Catherine Jacob (actress)

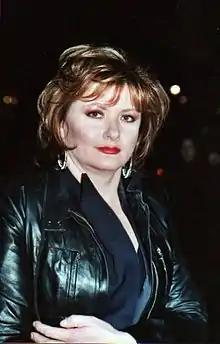
Catherine Jacob at the 27th César Awards

In 1991, she starred in "The Imaginary Invalid" by Molière, directed by at the Théâtre national de Chaillot. She had a supporting role in "Merci la vie" by Bertrand Blier, alongside Charlotte Gainsbourg, Anouk Grinberg, Michel Blanc, Jean Carmet, Annie Girardot, Jean-Louis Trintignant and Gérard Depardieu. Jacob was nominated for her third César Award for Best Supporting Actress. She appeared in "My Father the Hero" by Gérard Lauzier, with Gérard Depardieu, Marie Gillain and Charlotte de Turckheim. She was also in the short "Contes à rebours", directed by Gilles Porte.